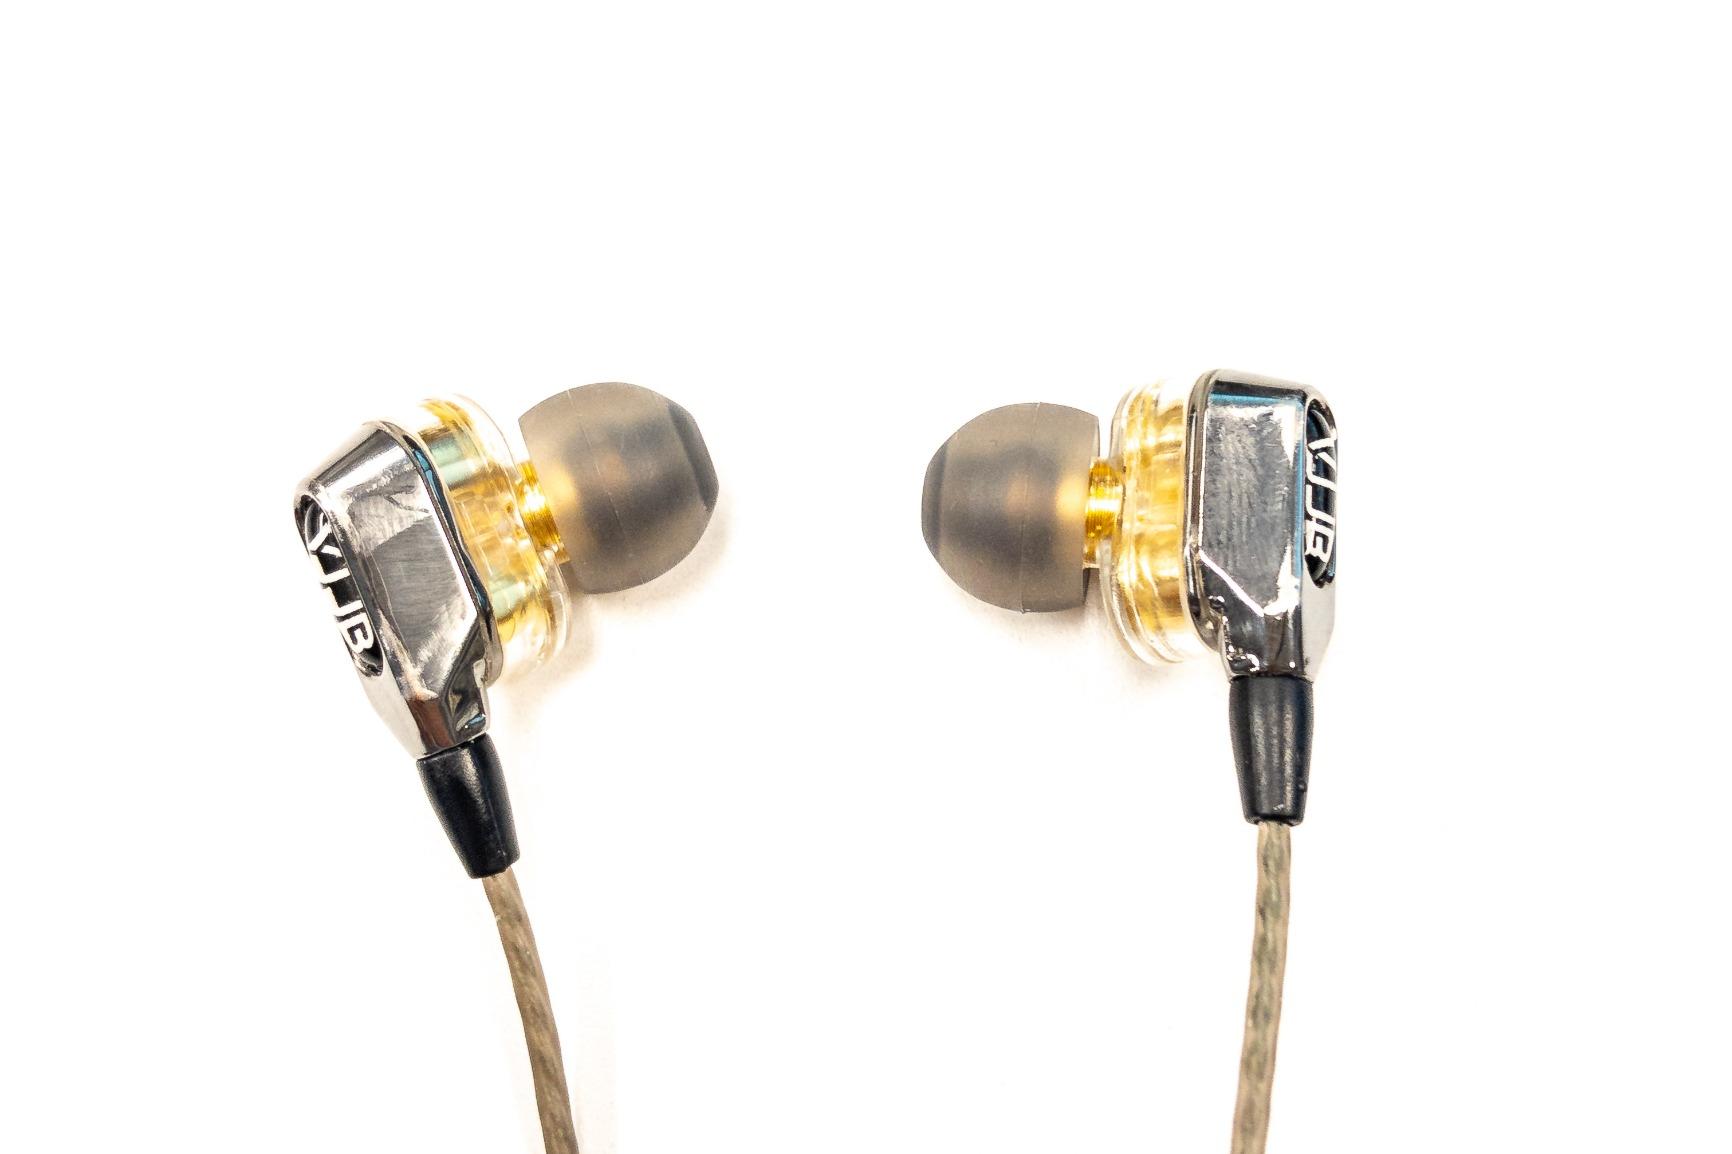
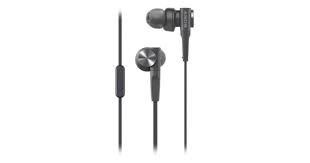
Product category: headphones
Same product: no